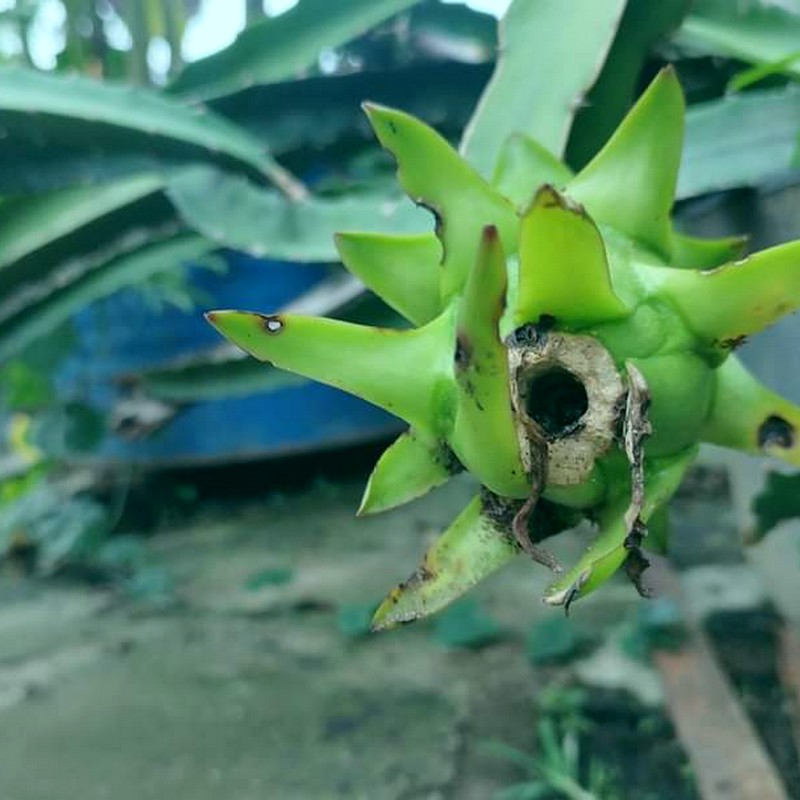
Label: Immature Dragon Fruit